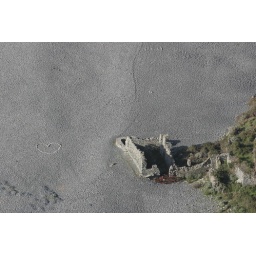
Sometimes a castle in the sand, is not a sand castle